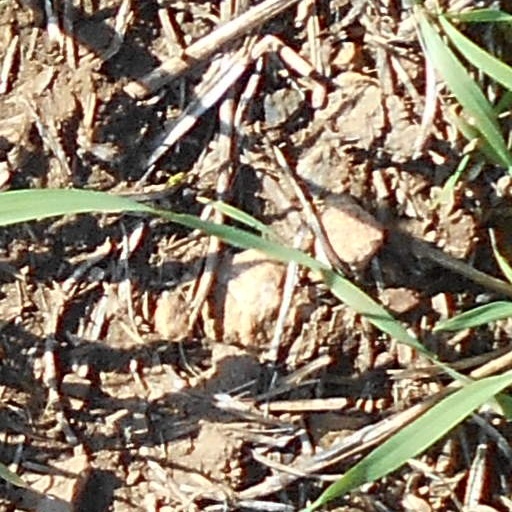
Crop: wheat